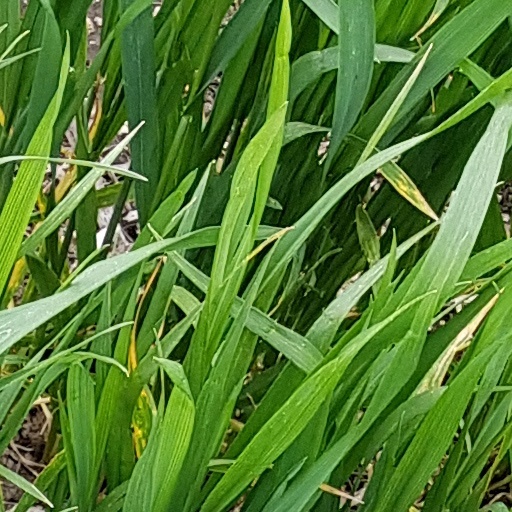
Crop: wheat